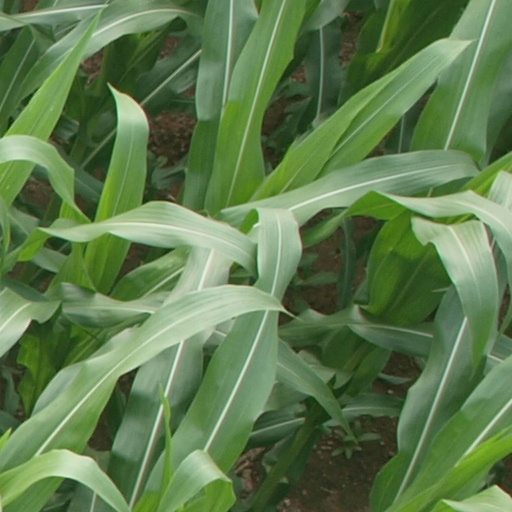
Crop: maize; corn